Spatiospectral scanning

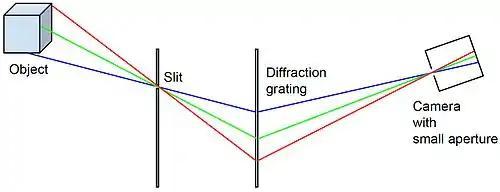
Schematic of the prototypical setup. Spatiospectral scanning is achieved by moving the camera or the whole system along the direction of dispersion.

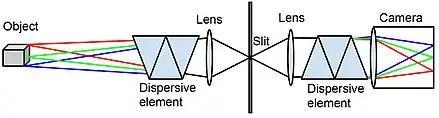
Schematic of the advanced setup. The first lens images the object onto the slit plane. The first dispersive element disperses this image. The camera produces an image of the slit plane, the second dispersive element disperses the slit image, thereby creating a rainbow-colored image of the object.

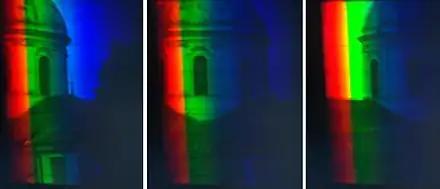
Spatiospectral images of the basilica of Weingarten (Germany), obtained with the advanced setup.

An advanced spatio-spectral scanning system, proposed in June 2014, consists of a dispersive element before a spatial scanning system. (This allows for easy switching between spatial and spatio-spectral scanning). The imaging process is based on spectral analysis of a strip of a dispersed image of the scene. The field of view in the wavelength-coded spatial dimension equals the dispersion angle of the dispersive element. As in the more basic system, scanning is achieved by transverse movement of the slit or by moving the system relative to the scene.